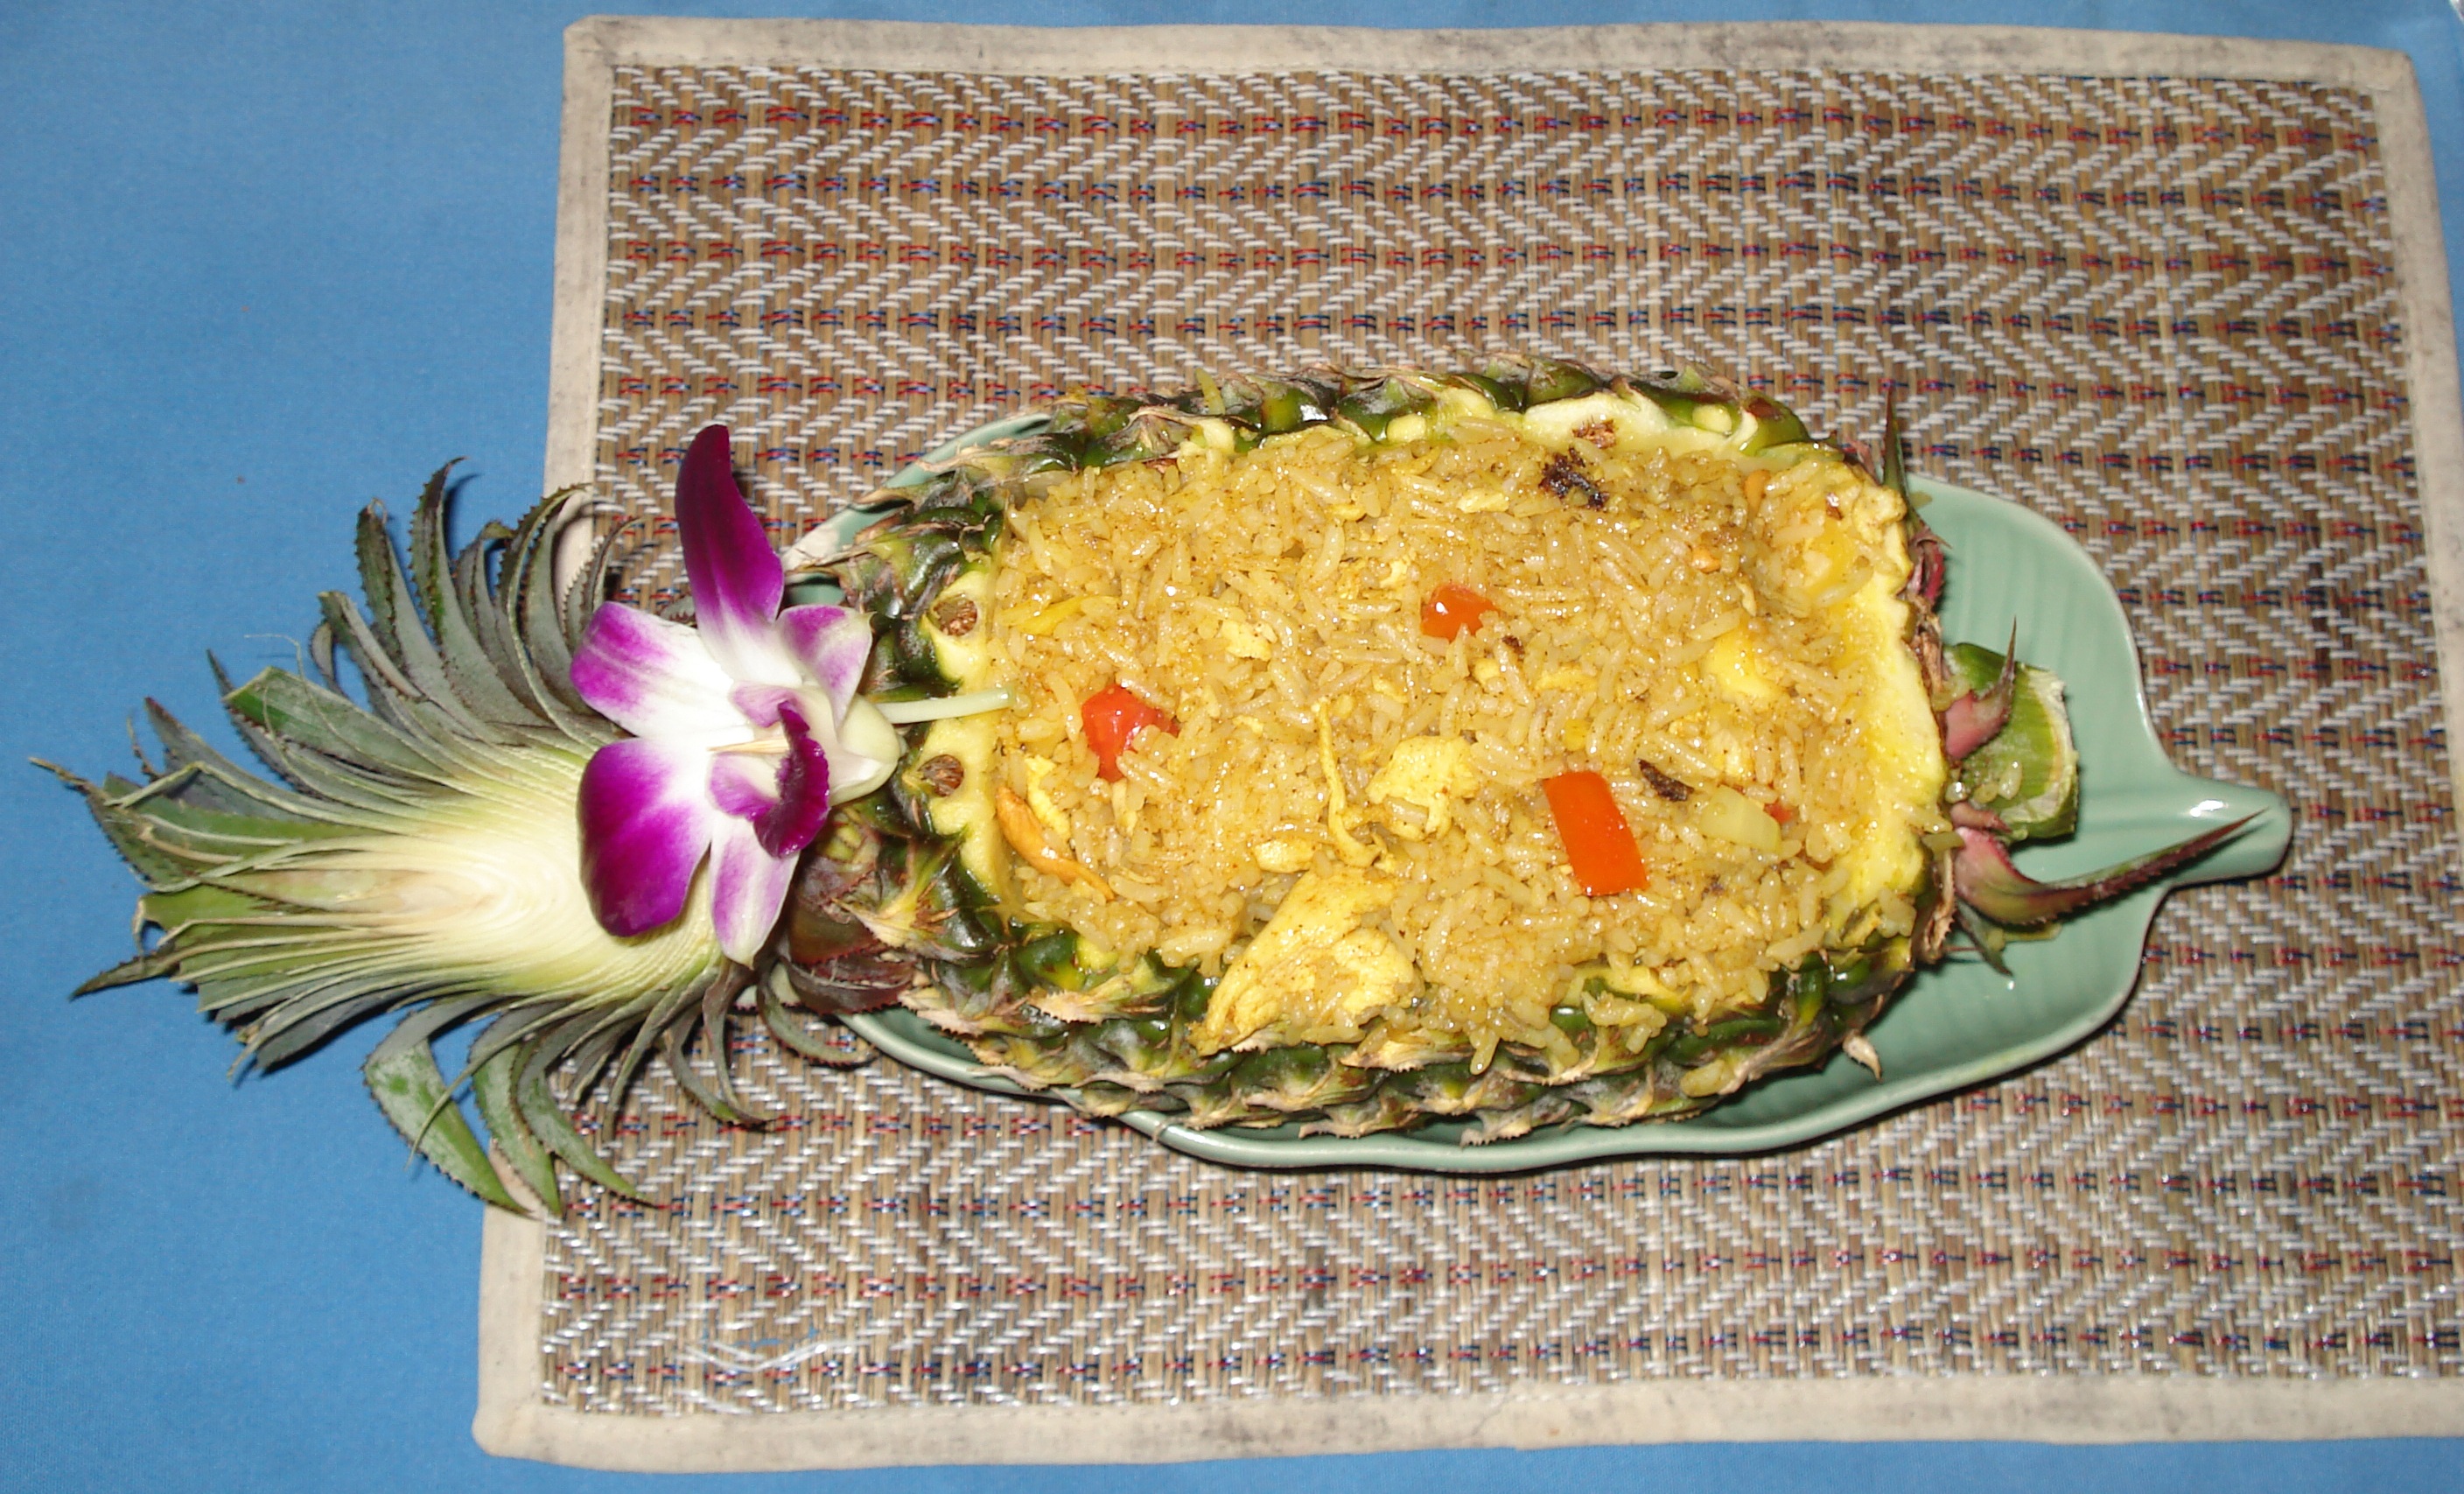
plant, flower, dish, food, produce, asia, eat, cuisine, rice, pineapple, thailand, vegetarian food, flowering plant, appetite, land plant